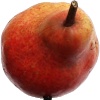
Label: Pear Red 1